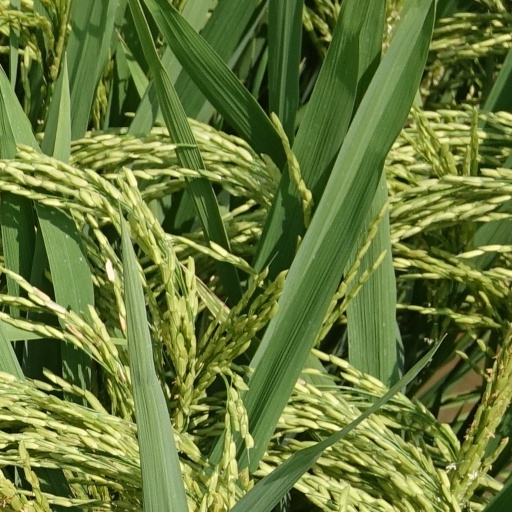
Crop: rice